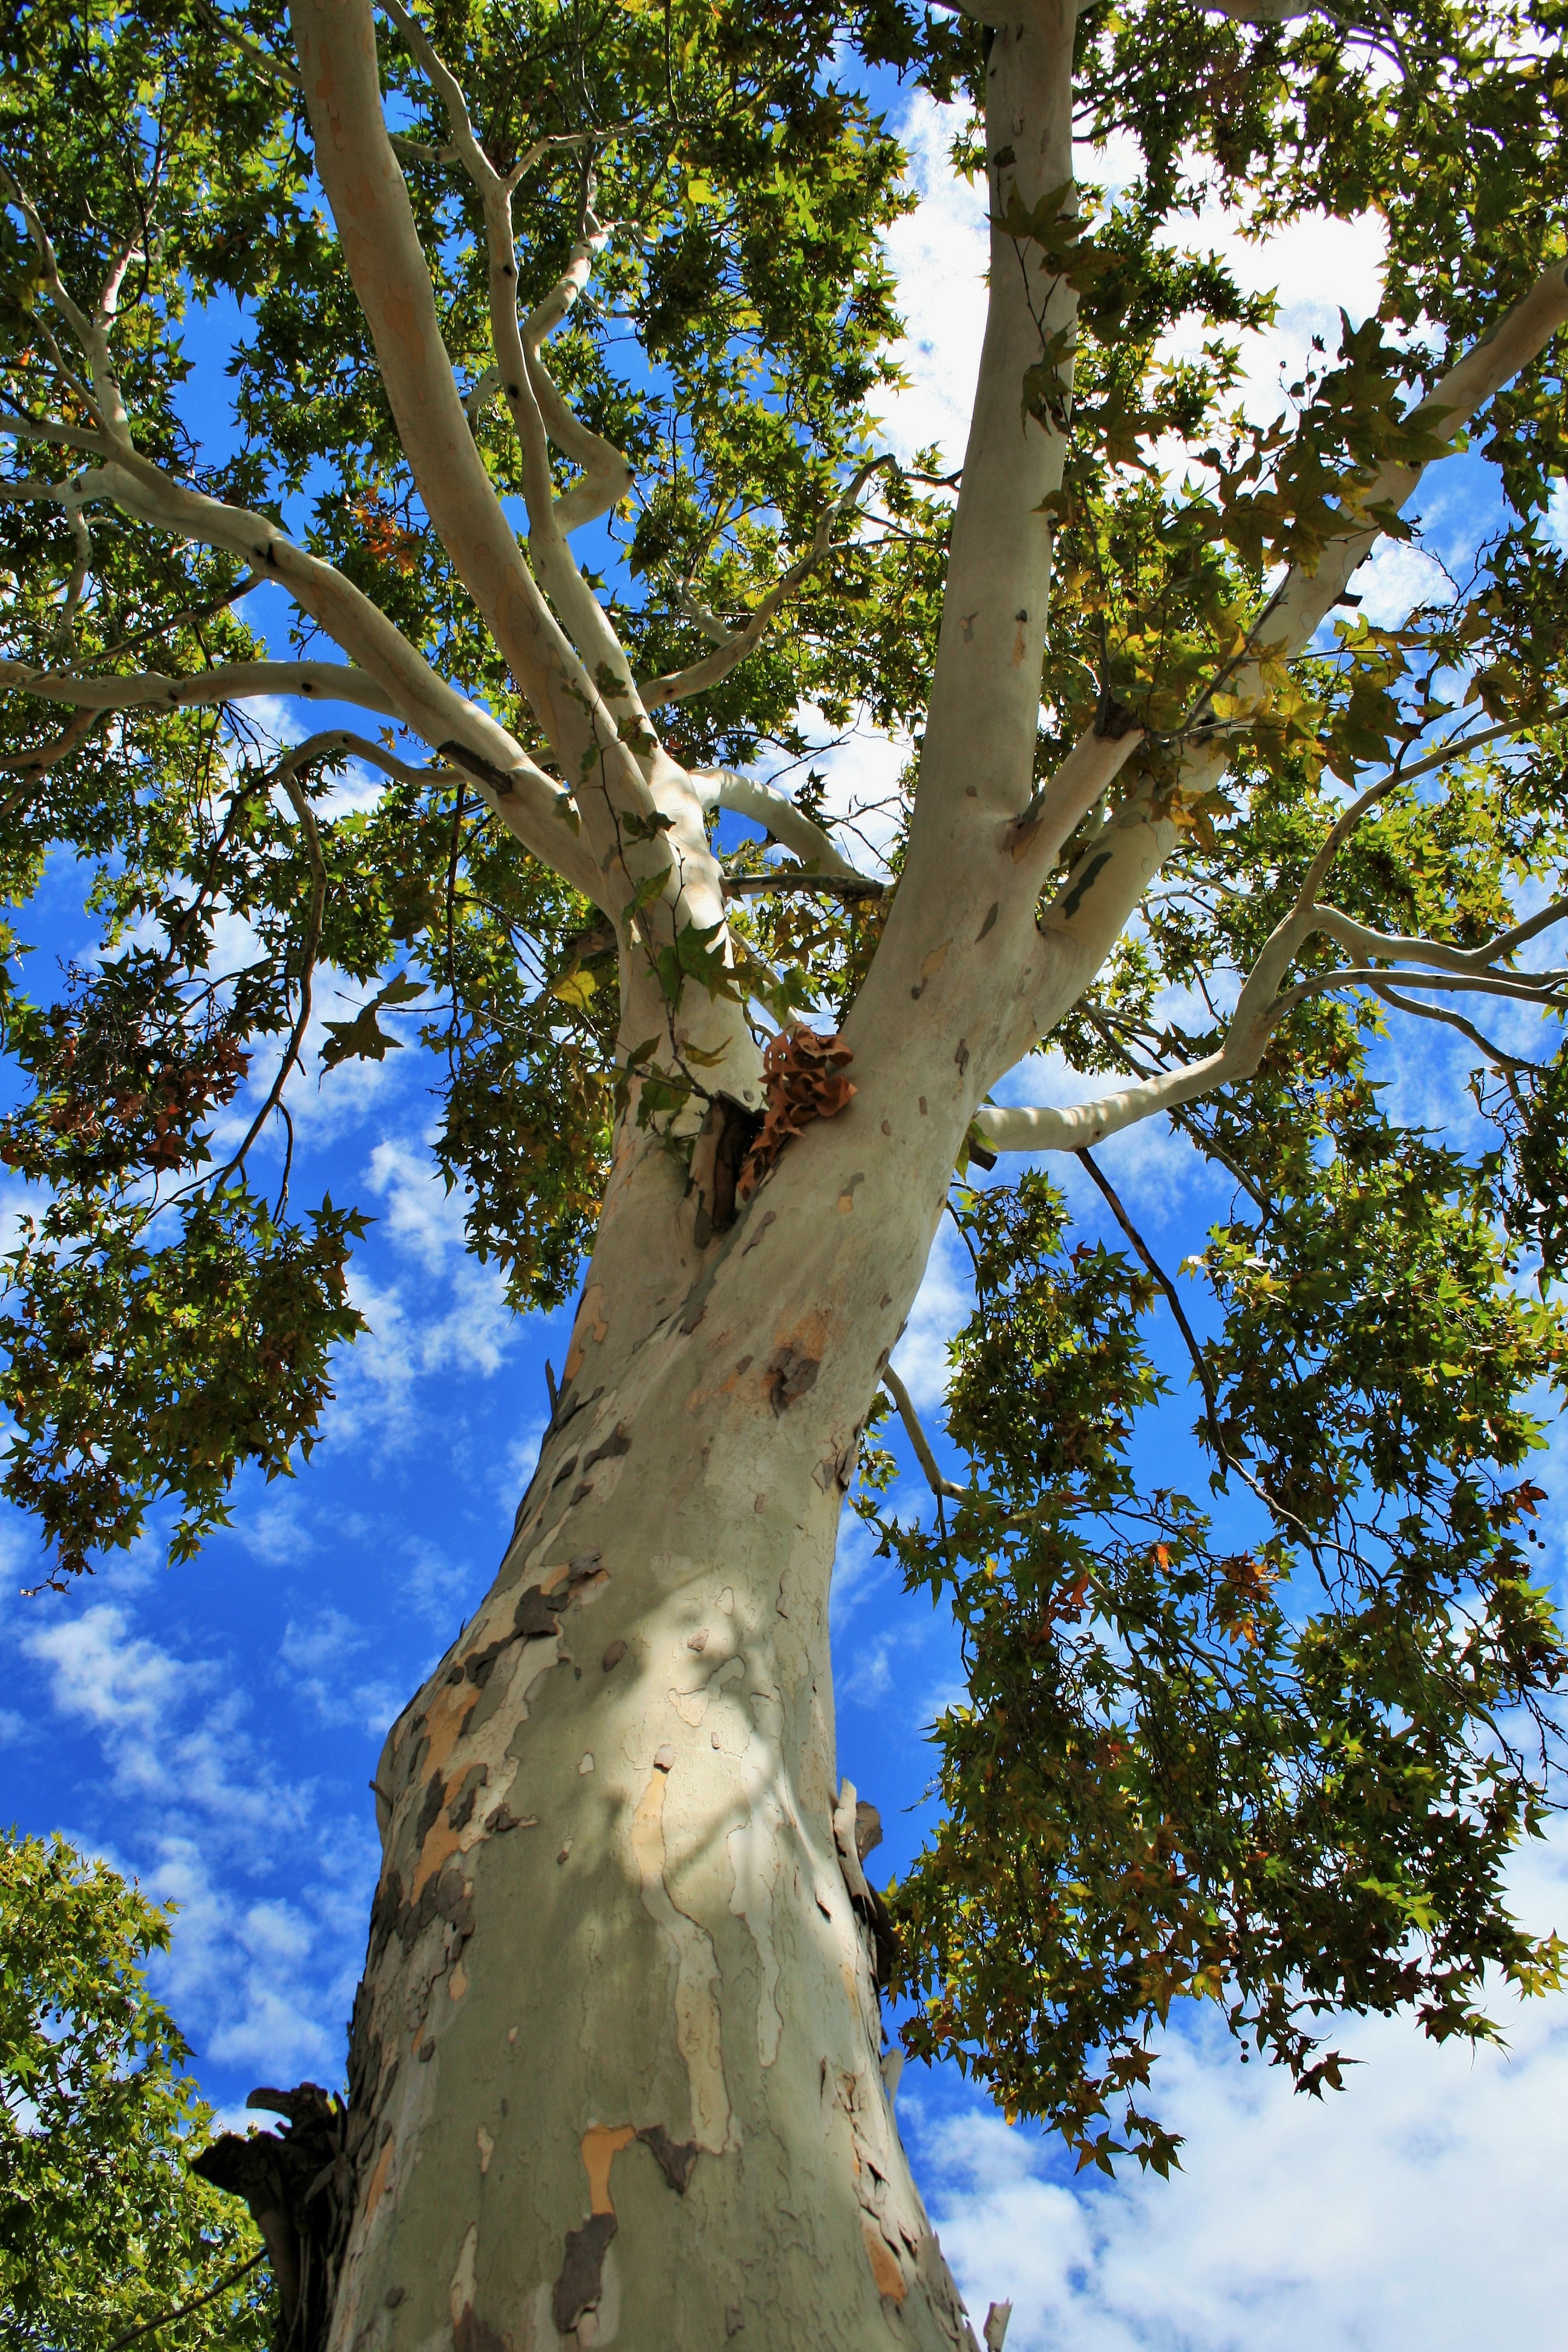
tree, branch, plant, white, leaf, flower, trunk, summer, plane, foliage, green, botany, grove, woodland, cottonwood, poplar, flowering plant, plane tree, woody plant, land plant, plane tree family